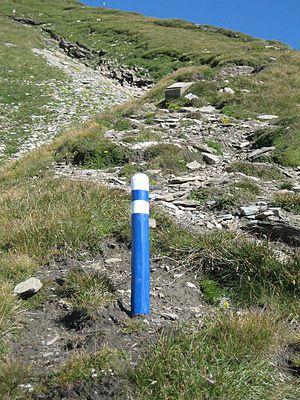
Un sentier alpin est un sentier ou un itinéraire plus ou moins visible à travers des terrains difficiles de haute montagne. Dans les Alpes, ces sentiers sont aussi appelés en allemand Alpinweg ou Alpinwanderweg.
La signalisation des chemins pédestres est le marquage des sentiers par le moyen de signes codifiés placés à intervalles réguliers, d'indications de changement de direction et d'indication de distance ou de durée du trajet. Cette signalisation permet au promeneur/randonneur de